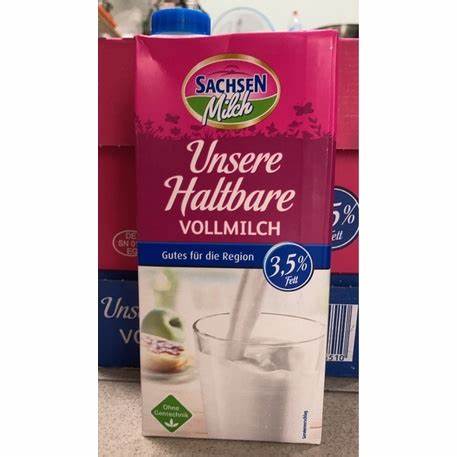
Waste category: cardboard